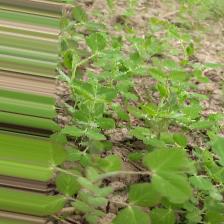
Label: Normal